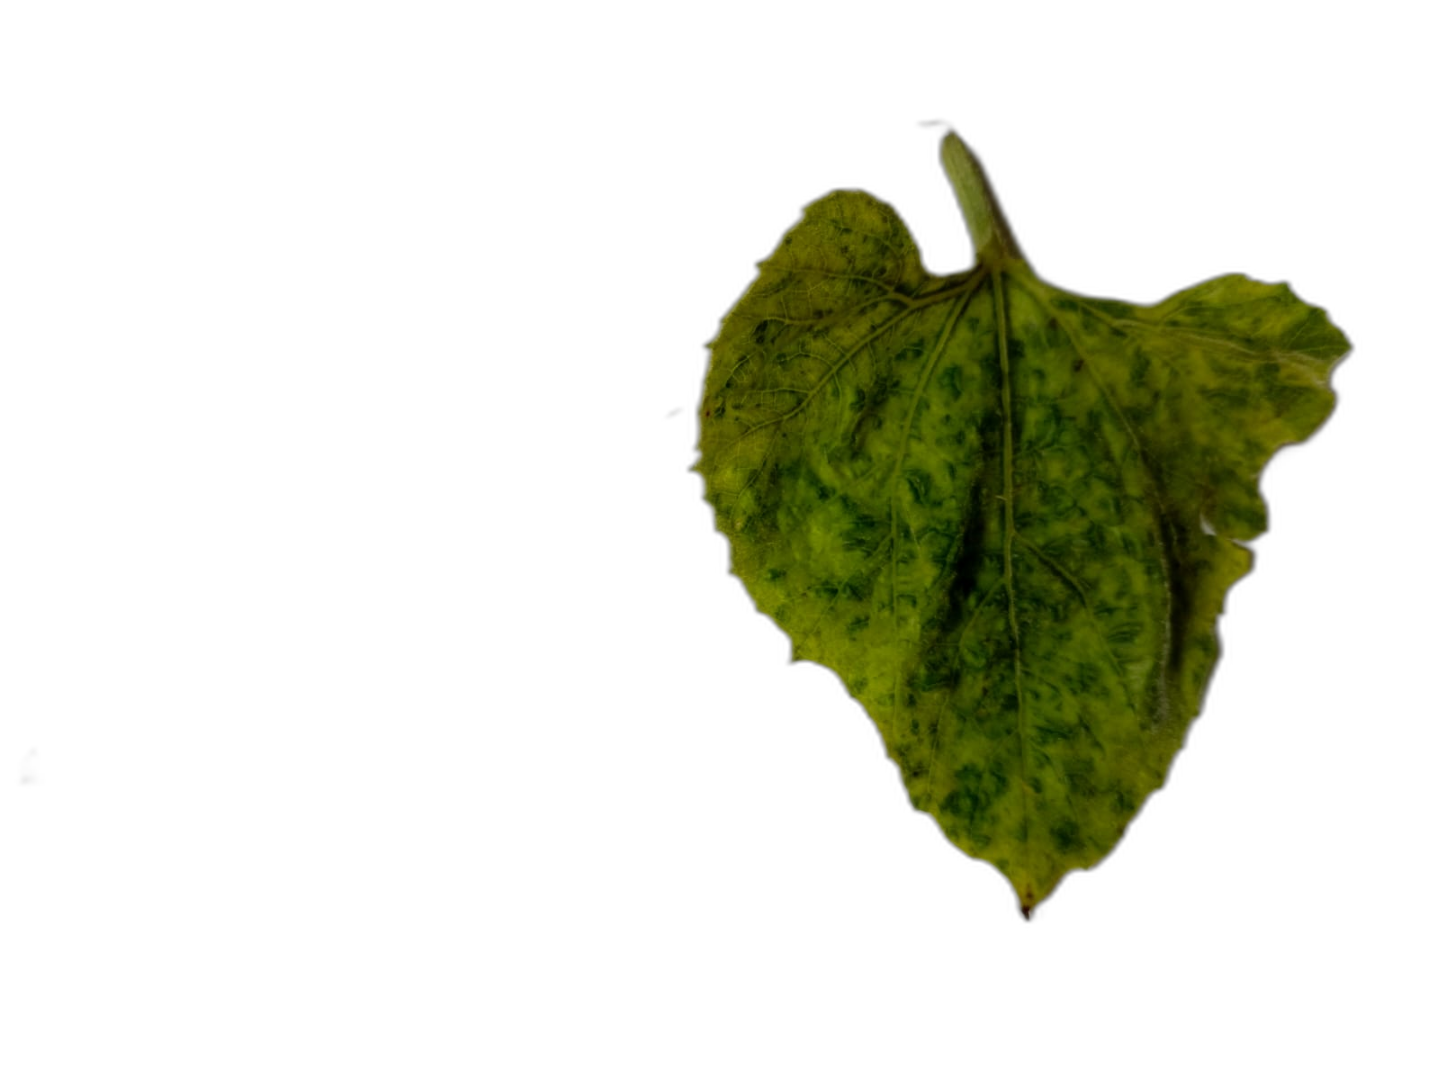
Crop: Bottle Gourd
Label: Mosaic_Virus